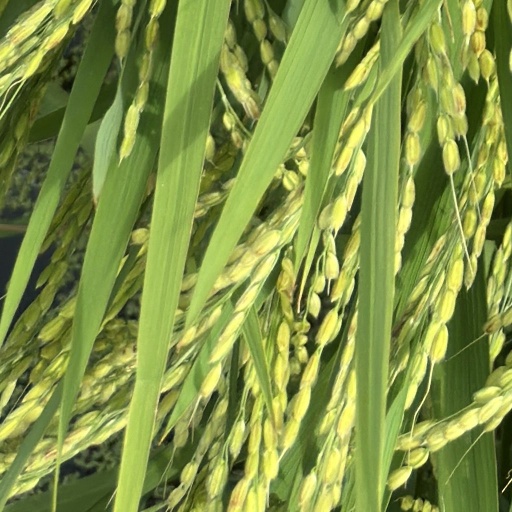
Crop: rice